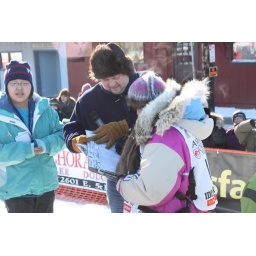
When the mushers cross the finish line in Nome, they are required to sign in.